Torricelle

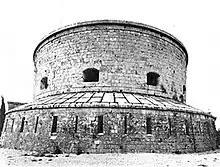
The Maximilian towers that give their name to the Torricelle free of vegetation in an old photograph.

The name by which the Veronese refer to the hills north of the city, Torricelle, is said to derive from the four Maximilian towers erected between 1837 and 1843 by Franz von Scholl, director of the Imperial Royal Office of Fortifications in Verona. The towers, which still exist, were built to enclose the complex hill defense system built by the Austrian Empire to the north: from there, artilleries could strike the Valpantena, Valdonega and the Avesa valley. The four round towers stand on the Santa Giuliana ridge and were at that time visible from the city, the vegetation being less dense, so much so that the Veronese called the entire hillside area by this name.